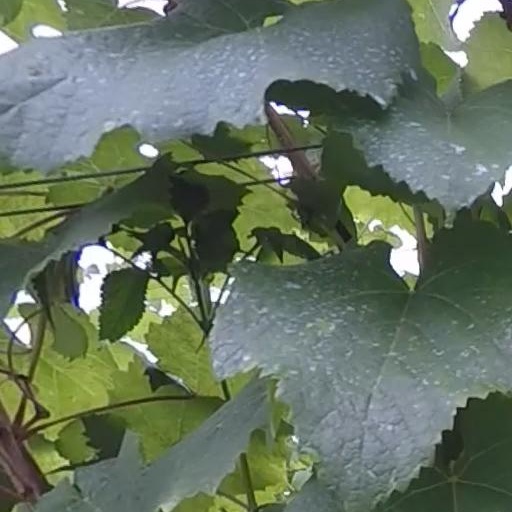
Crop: grape